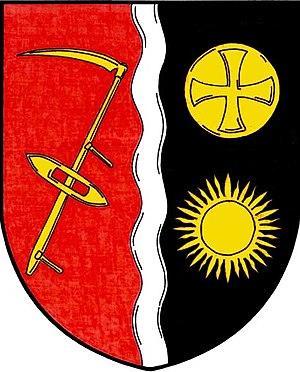
Radvanec est une commune du district de Česká Lípa, dans la région de Liberec, en Tchéquie. Sa population s'élevait à 226 habitants en 2018.